A Better Place

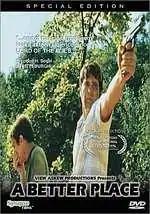
DVD cover

A Better Place is a 1997 drama film written and directed by Vincent Pereira. It stars Robert DiPatri and Eion Bailey. It was produced in association with View Askew, Kevin Smith's production company, and released to DVD by Synapse Films. It was nominated for the Golden Starfish Award for Best American Independent Film at the 1997 Hamptons International Film Festival. In 2016, the film screened out of jury competition, in the director-curated block, but was chosen as the Audience Favorite Feature Film of the first annual Oil Valley Film Festival.